Florida Northern Railroad (current)

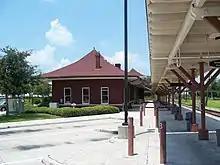
Ocala Union Station along the Florida Northern Railroad line

The main track of the line from Lowell to Candler via Ocala was originally built by the Florida Southern Railway, which was part of the Plant System of railroads. It was built from Rochelle (south of Gainesville) to Ocala in 1881. In 1883, it was extended south to Leesburg. The track connecting the Florida Northern main track with the CSX track and the industrial spur from Ocala west was originally part of the Silver Springs, Ocala and Gulf Railroad, which was built in 1887 and historically extended west to Dunnellon and Homosassa. The Silver Springs, Ocala and Gulf Railroad also became part of the Plant System.